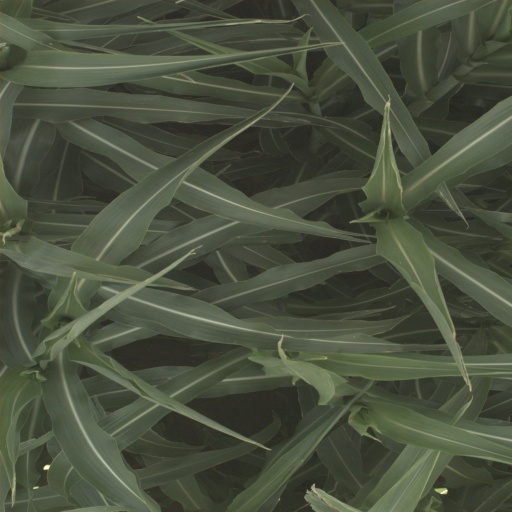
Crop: sorghum